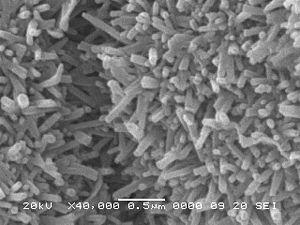
Image MEB en électrons secondaires d'un fragment d'halloysite (Image réalisée à la Faculté Polytechnique de Mons). Faciès tubulaire.
L'halloysite-7Å est une espèce minérale du groupe des silicates sous-groupe des phyllosilicates de formule Al₂Si₂O₅(OH)₄ avec des traces de : Ti ; Ca ; Na ; K ; Fe ; Cr ; Mg ; Ni ; Cu. Ses principaux constituants, outre l'oxygène, sont l’aluminium, le silicium, et l’hydrogène.